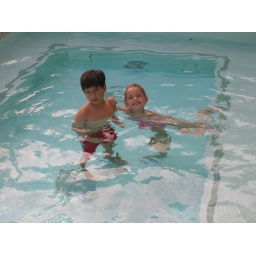
These guys are like little fish in the water